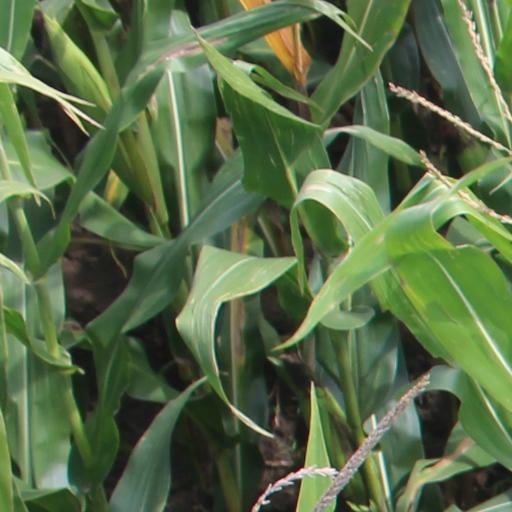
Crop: maize; corn